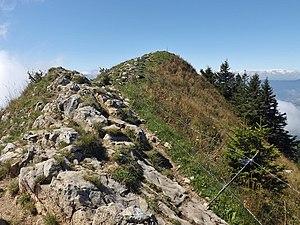
Vue sur le sommet de la Pointe de la Galoppaz, dans le massif des Bauges à proximité de Chambéry, en Savoie.
La pointe de la Galoppaz est un sommet du massif des Bauges situé sur la commune de Puygros en Savoie et culminant à 1 680 mètres d'altitude.